Church of St Mary the Virgin, Pilton

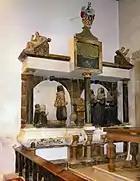
The monument to Sir Robert Chichester has life size figures

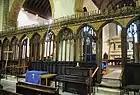
The elaborate painted rood screen

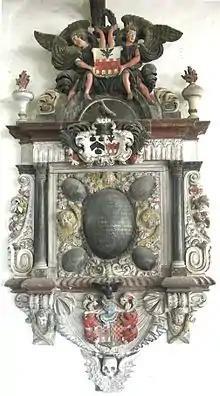
Wall monument to Christopher Lethbridge (d.1713)

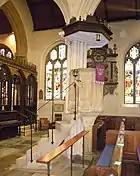
The pulpit with its iron arm dates to c1550

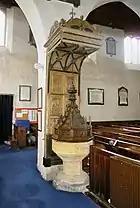
The font also dates to c1550

The North aisle has plain glass in its windows but some fragments of Medieval coloured glass can be seen in the tracery at the top. The nave and chancel were added to the North aisle section of the church in about 1320 to 1330, which is confirmed by an extract from the Register of Walter de Stapledon, Bishop of Exeter, who in 1311 made a contribution to Pilton Priory towards the cost of building the chancel.